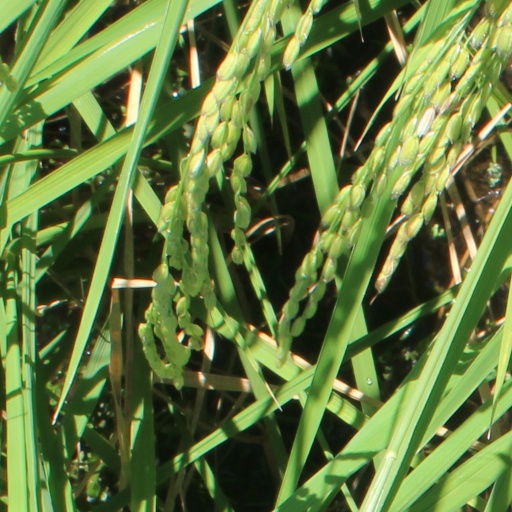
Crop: rice